Postage stamps and postal history of the Maldives

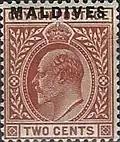
Stamp of Ceylon overprinted for the Maldives, 1906

The first stamps used in the islands were overprinted stamps of Ceylon issued on 9 September 1906. When those ran out, un-overprinted stamps of Ceylon were used.